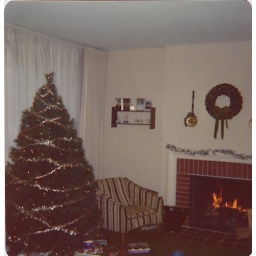
December 1973. I made the shelf on the wall in 7th grade shop class.